Chevrolet Equinox

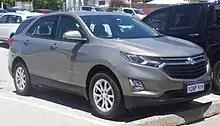
Holden Equinox (Australia and New Zealand)

All Equinox trims featured projector-style front headlights, backup camera, and the Chevrolet MyLink 7-inch touch-screen infotainment system. The OnStar delete feature was removed along with the rear-seat DVD entertainment system and 19-inch wheels.